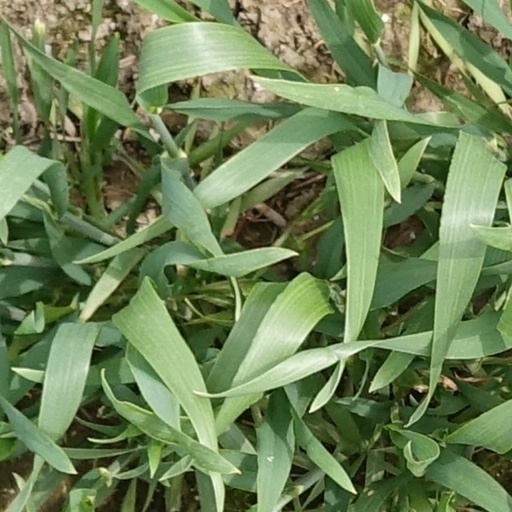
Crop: wheat